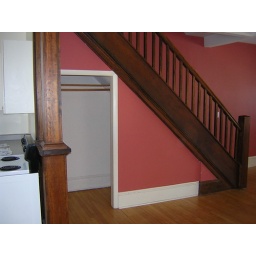
We're thinking about storing the TV in here, or doing some neat built in for books and media.